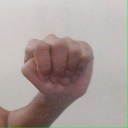
अक्षर: ठ